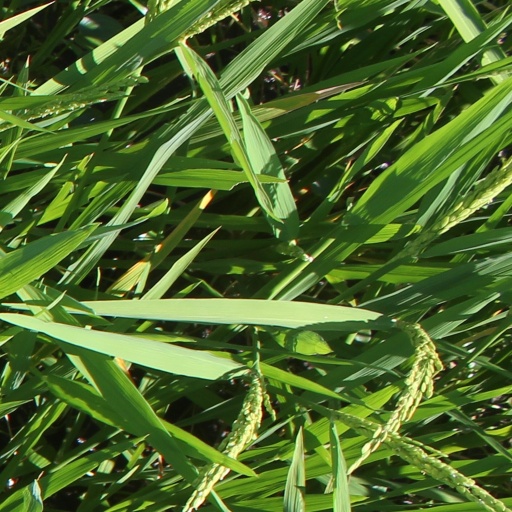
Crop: rice